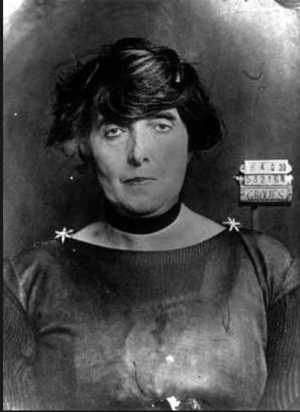
"Héra Mirtel de son vrai nom Marie Louise Victoire Grouès, est une femme de lettres et militante féministe française, célèbre pour l'assassinat de son mari, Georges Bassarabo, dont le cadavre avait été expédié dans une ""malle sanglante"" de Paris à Nancy, par chemin de fer.